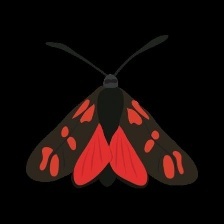
Species: SIXSPOT BURNET MOTH